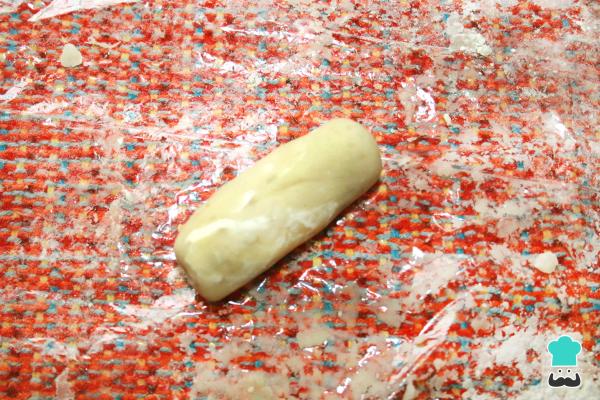
Enrolla el tequeños de batata con cuidado y modela los extremos con tus dedos. No dejes hoyos. La masa es muy suave y moldeable así que permitirá que la modeles como una plastilina. Si dejas hoyos, se escapará el queso durante la cocción.